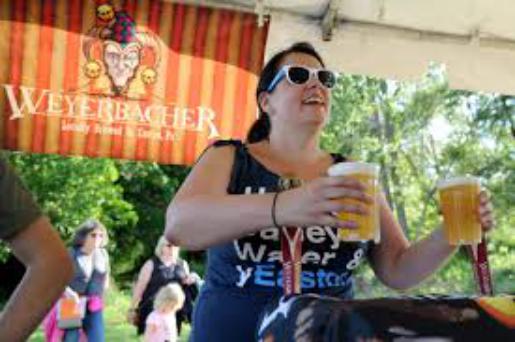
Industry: Necessities